History of Liberia

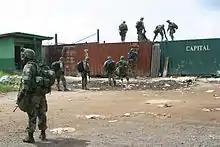
American troops secure Freeport of Monrovia, 2003

In 1993, ECOWAS brokered a peace agreement in Cotonou, Benin. On 22 September 1993, the United Nations established the United Nations Observer Mission in Liberia (UNOMIL) to support ECOMOG in implementing the Cotonou agreement. In March 1994, the Interim Government of Amos Sawyer was succeeded by a Council of State of six members headed by David D. Kpormakpor.